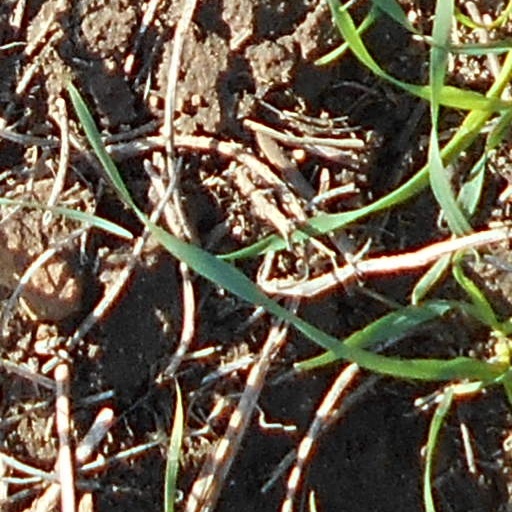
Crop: wheat